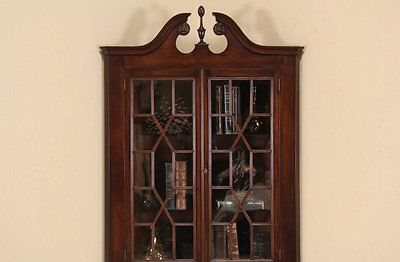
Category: cabinet